Ernest J. King

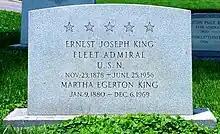
Color photograph of a gravestone in a cemetery. The gravestone reads: Five stars. "ERNEST JOSEPH KING; U. S. N.; NOV. 23, 1878 – JUNE 25, 1956; MARTHA EGERTON KING; JAN. 9, 1880 – DEC. 6, 1969

That year, the United States Congress passed a law (10 USC Sec. 5942) requiring commanders of all aircraft carriers, seaplane tenders, and aviation shore establishments be qualified naval aviators or naval aviation observers. King therefore reported to Naval Air Station Pensacola, Florida, for aviator training in January 1927. He was the only captain in his class of twenty; although it also included Commander Richmond K. Turner, most of the class were ensigns or lieutenants. King received his wings as Naval Aviator No. 3368 on 26 May 1927 and resumed command of "Wright".